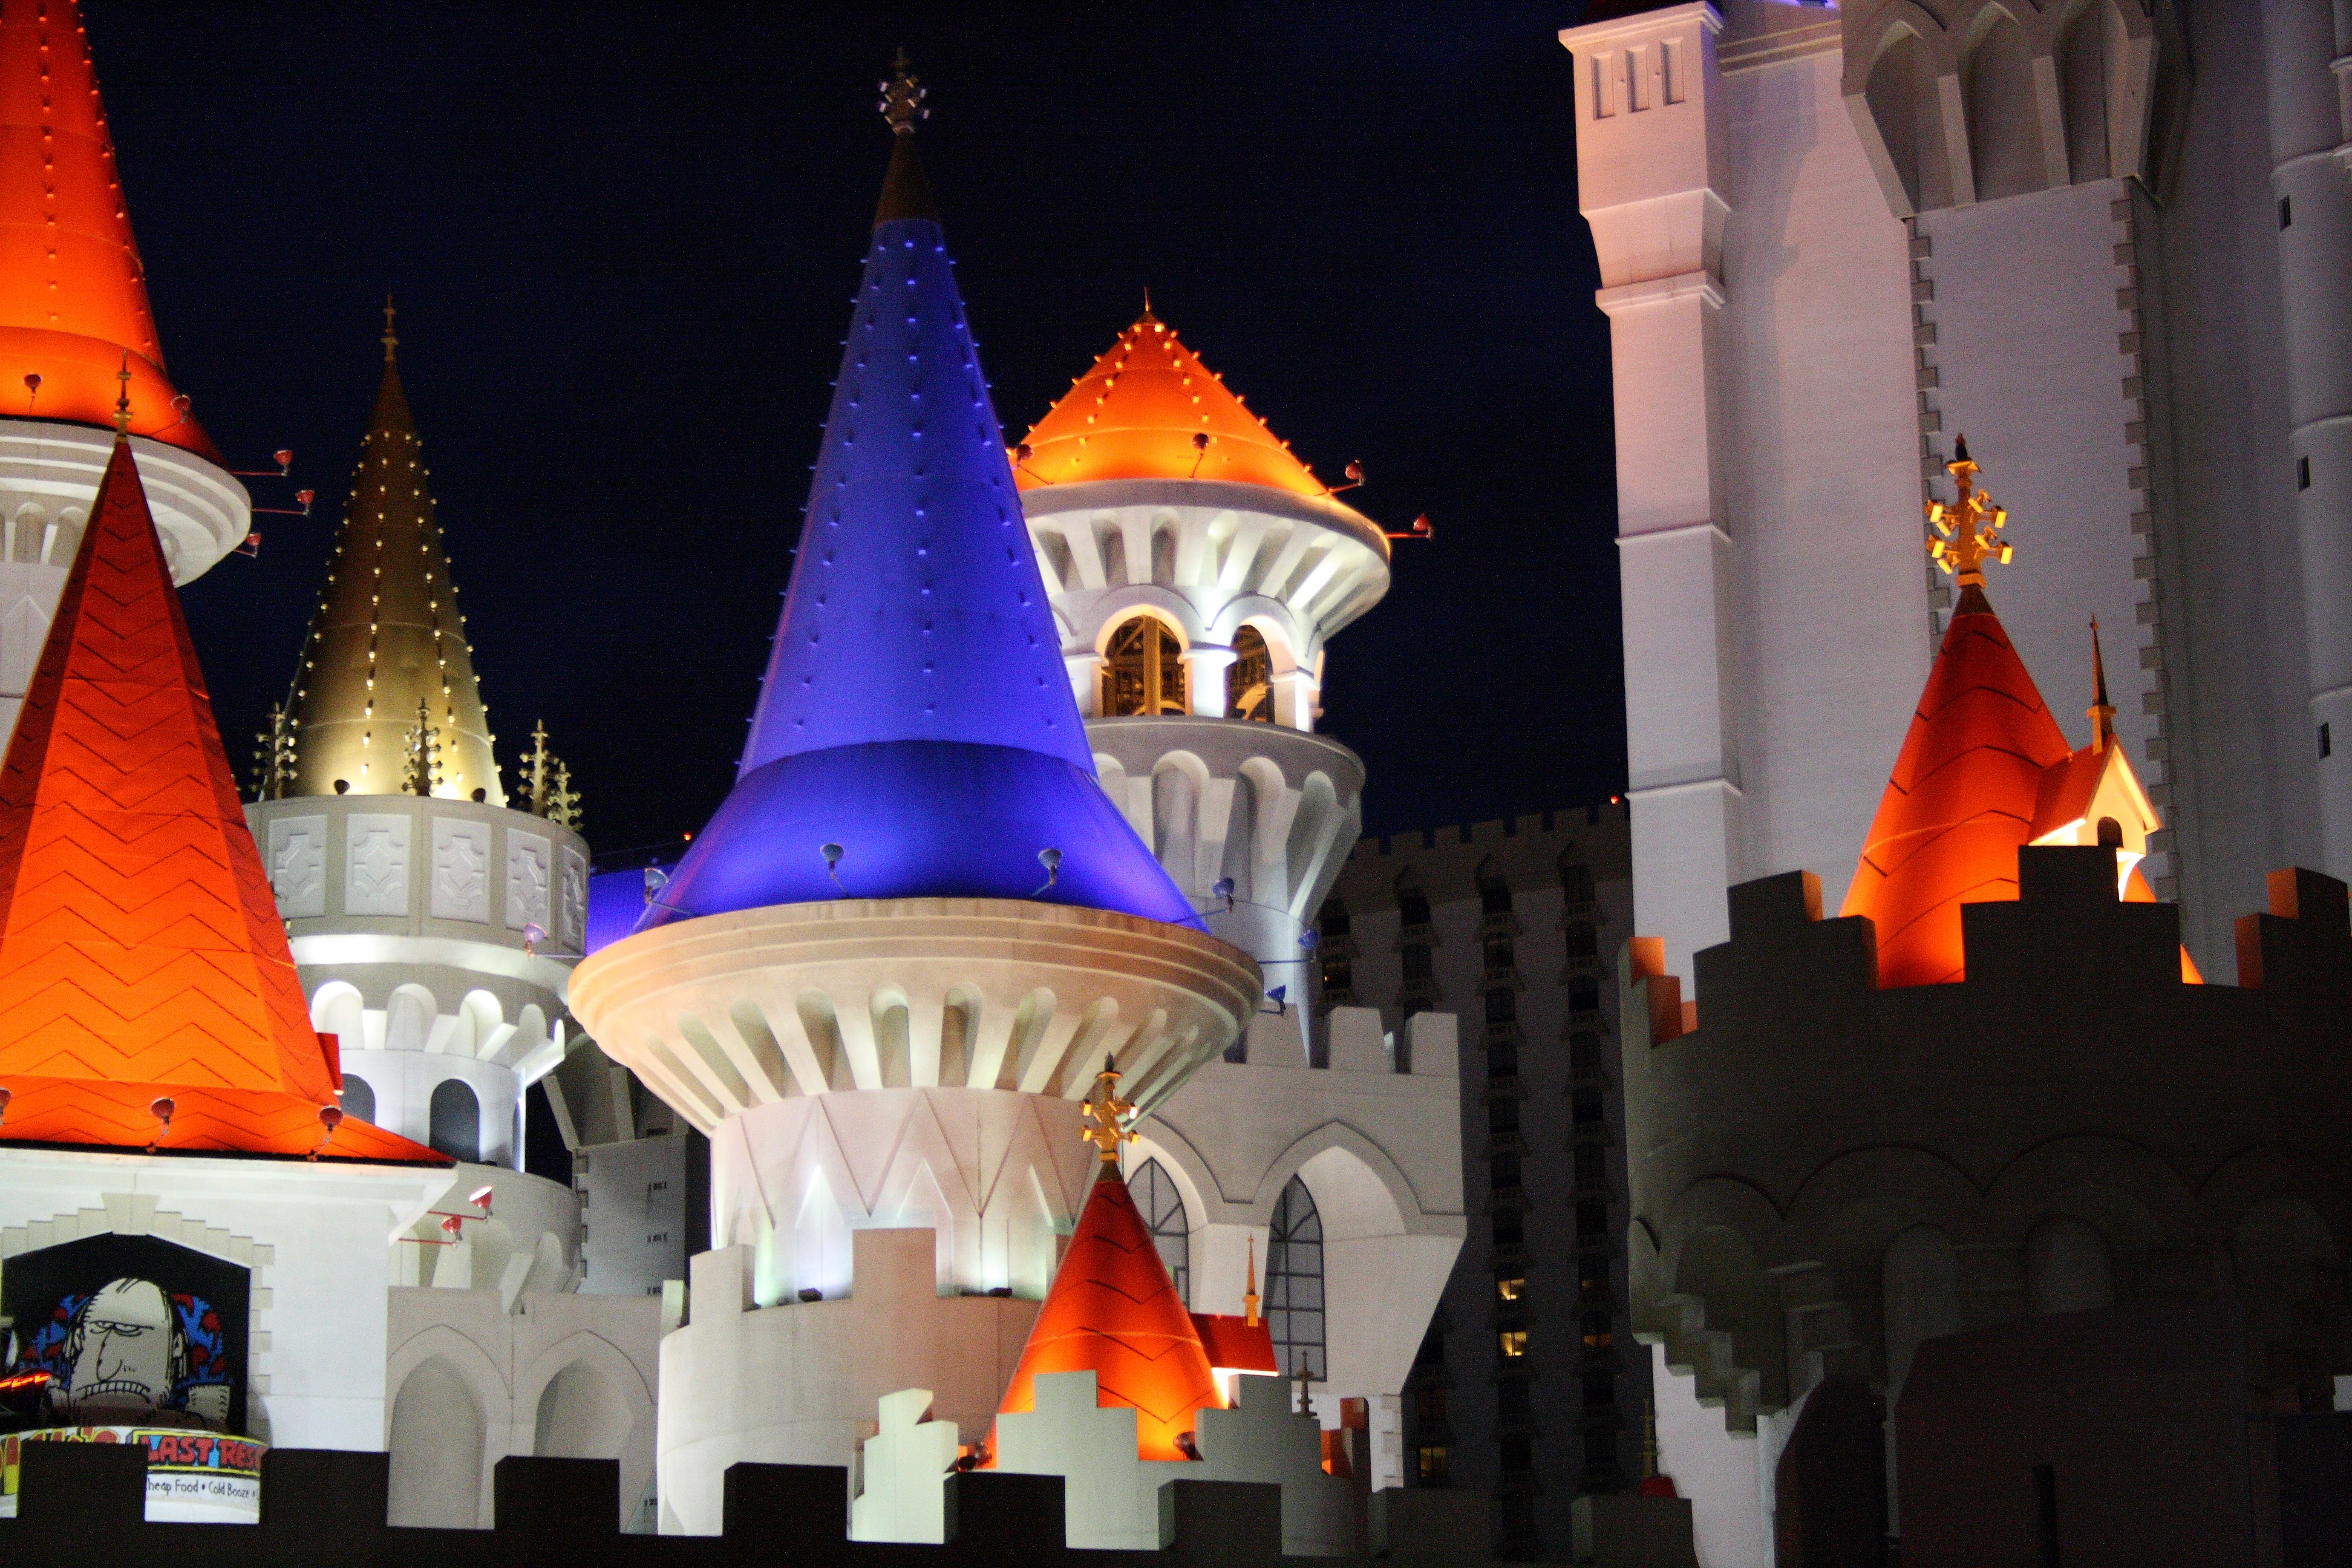
travel, usa, place of worship, world, temple, resort, nevada, las vegas, south west, excalibur casino